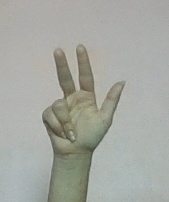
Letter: al